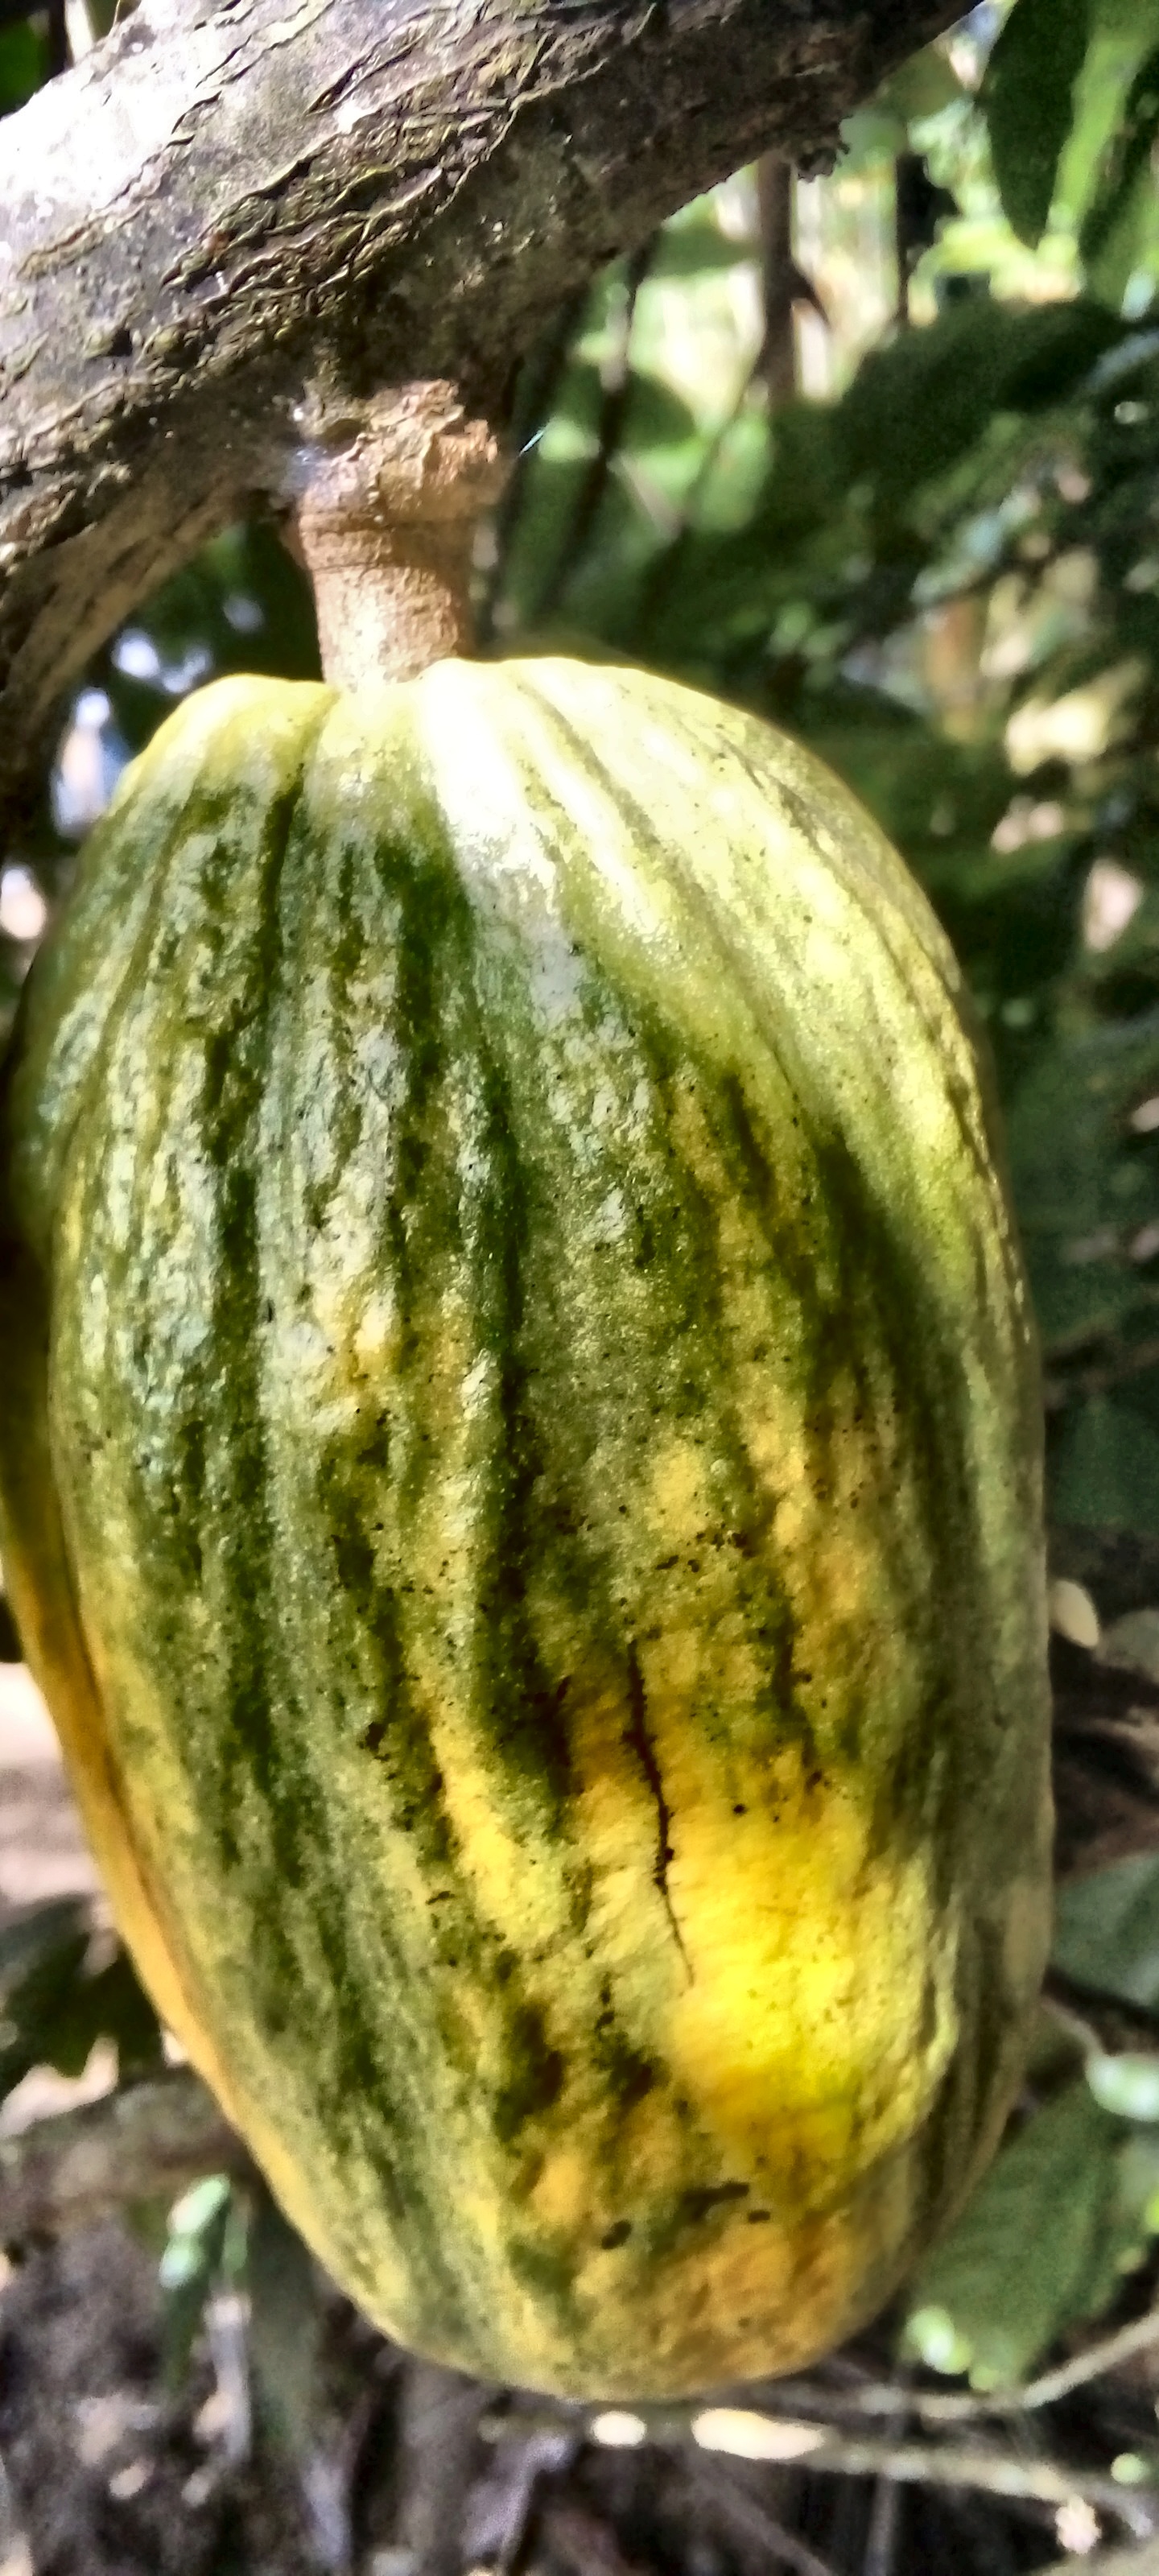
Maturity: mature
Variety: Guiana